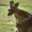
Label: kangaroo